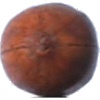
Label: nut_pecan